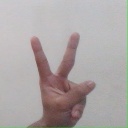
अक्षर: क